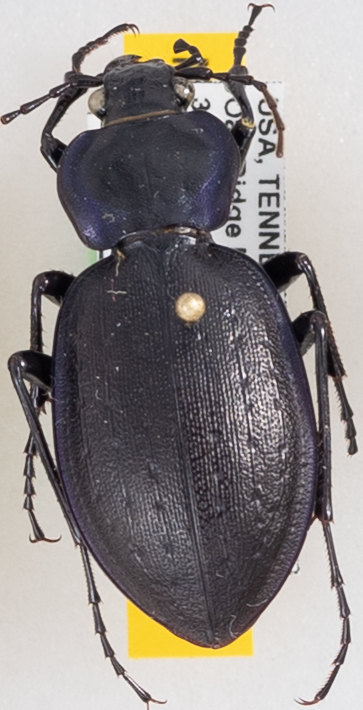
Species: Carabus sylvosus
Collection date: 2019-05-29
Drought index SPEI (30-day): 0.32
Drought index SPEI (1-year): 2.09
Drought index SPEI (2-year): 2.09